Arcade cabinet

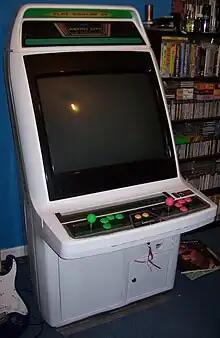
A candy cabinet (Sega Astro City)

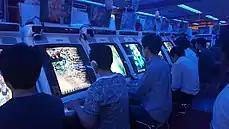
Candy cabinets at an arcade in Akihabara. Many candy cabinets have CRT screens that can be physically switched between portrait and landscape modes.

Owing to the resemblance of plastic to hard candy, they are often known as "candy cabinets", by both arcade enthusiasts and by people in the industry. They are also generally easier to clean and move than upright cabinets, but usually just as heavy as most have 29" screens, as opposed to 20"–25". They are positioned so that the player can sit down on a chair or stool and play for extended periods. SNK sold many Neo-Geo MVS cabinets in this configuration, though most arcade games made in Japan that only use a joystick and buttons will come in a sit-down cabinet variety. In Japanese arcades, this type of cabinet is generally more prevalent than the upright kind, and they are usually lined up in uniform-looking rows. A variant of this, often referred to as "versus-style" cabinets are designed to look like two cabinets facing each other, with two monitors and separate controls allowing two players to fight each other without having to share the same monitor and control area. Some newer cabinets can emulate these "versus-style" cabinets through networking.